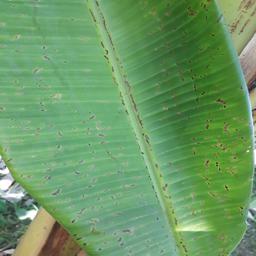
Label: BLACK SIGATOKA